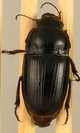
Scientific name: Euryderus grossus
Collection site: Central Plains Experimental Range NEON (CPER), plot CPER_003